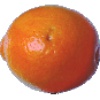
Label: Tangelo 1